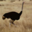
Label: bird